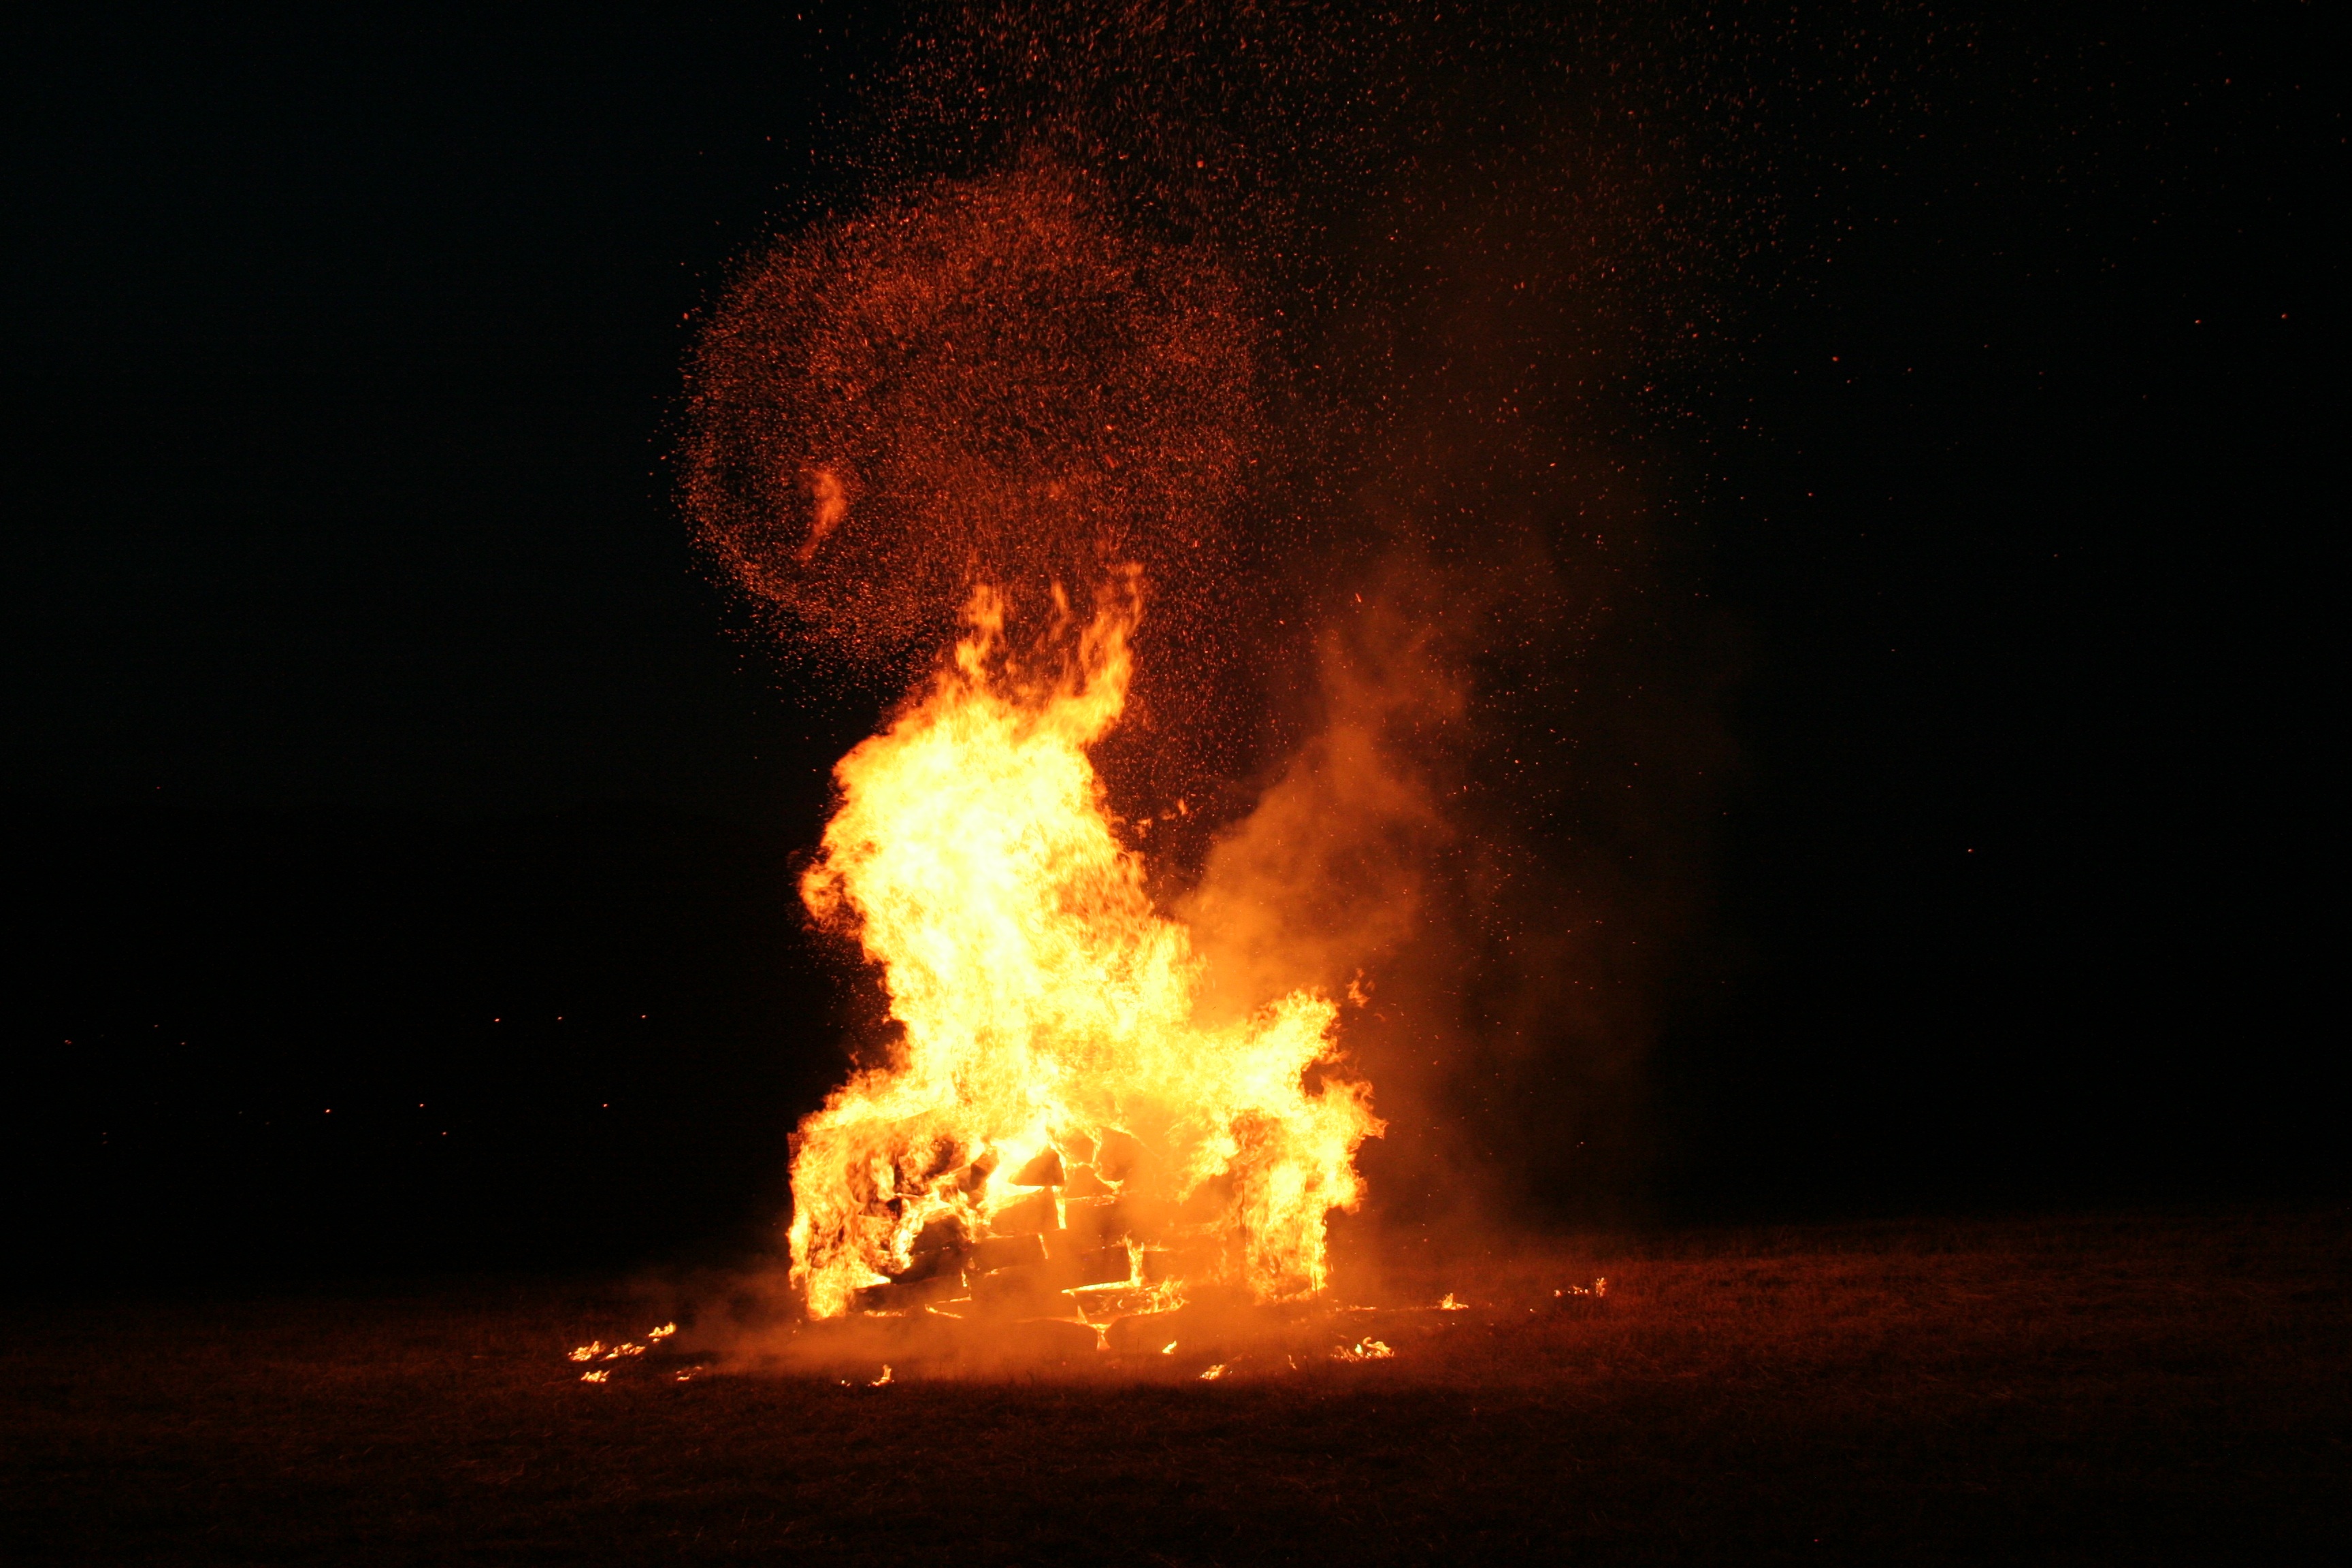
flame, fire, bonfire, explosion, background, event, abstraction, focal point, geological phenomenon